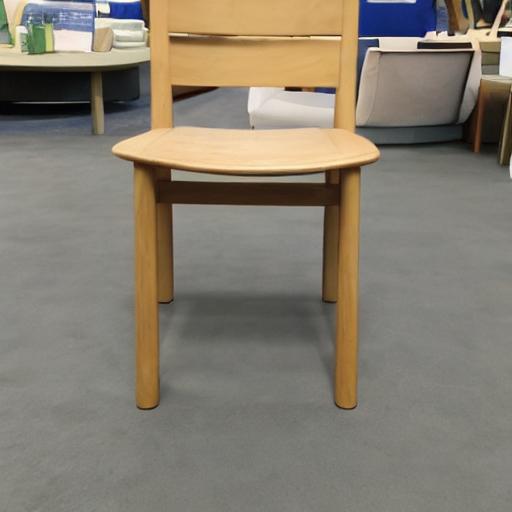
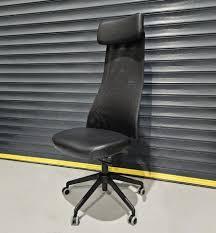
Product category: items_chair
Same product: no